Third Star

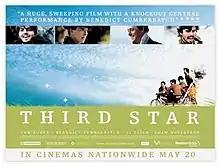
UK poster

Third Star is a 2010 British drama film directed by Hattie Dalton and starring Benedict Cumberbatch, JJ Feild, Tom Burke, Adam Robertson, and Hugh Bonneville. It premiered at the Edinburgh Film Festival in June 2010, where it was shown as the closing film, and was released in the United Kingdom on 20 May 2011.